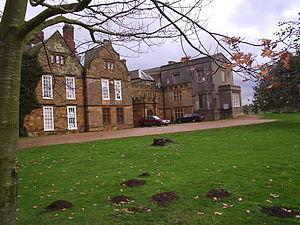
L'abbaye de Delapré, ou couvent de Sainte-Marie de la Pré, est un ancien couvent clunisien anglais, établi vers 1145 au sud de la ville de Northampton, près de la Nene.